Barbara Darrow

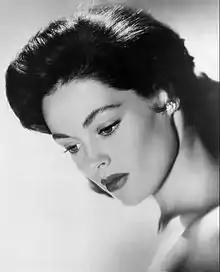
Darrow in 1958

Barbara Darrow (November 18, 1931 - August 26, 2018) was an American motion picture and television actress.